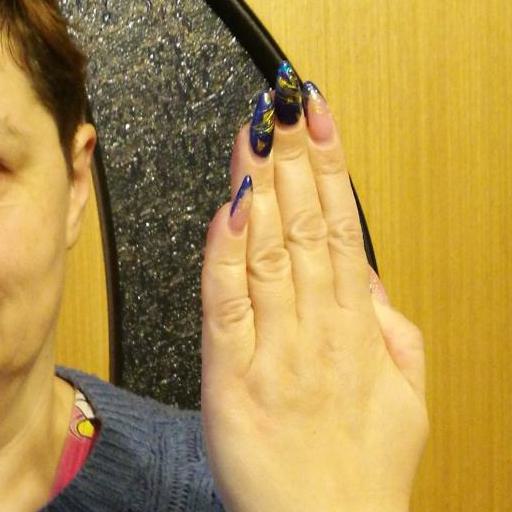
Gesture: stop_inverted